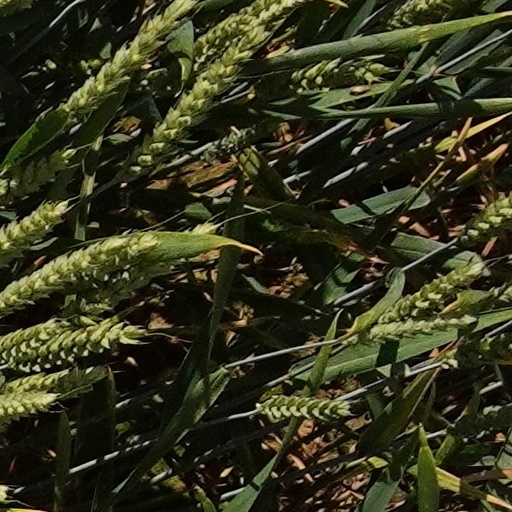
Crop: wheat